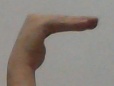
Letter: haa